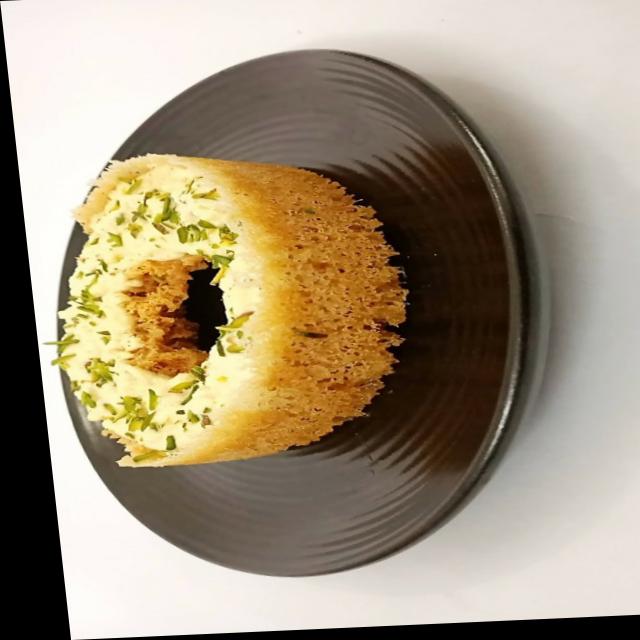
Dish: ghevar